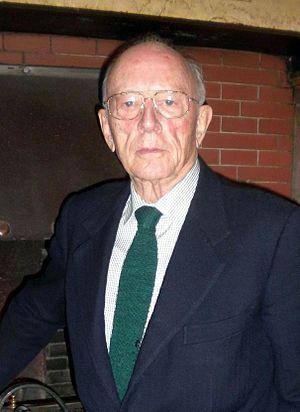
Maurice de Hesse-Cassel, landgrave de Hesse, est né le 6 août 1926 à Racconigi, près de Turin, et mort le 23 mai 2013 à Francfort-sur-le-Main.